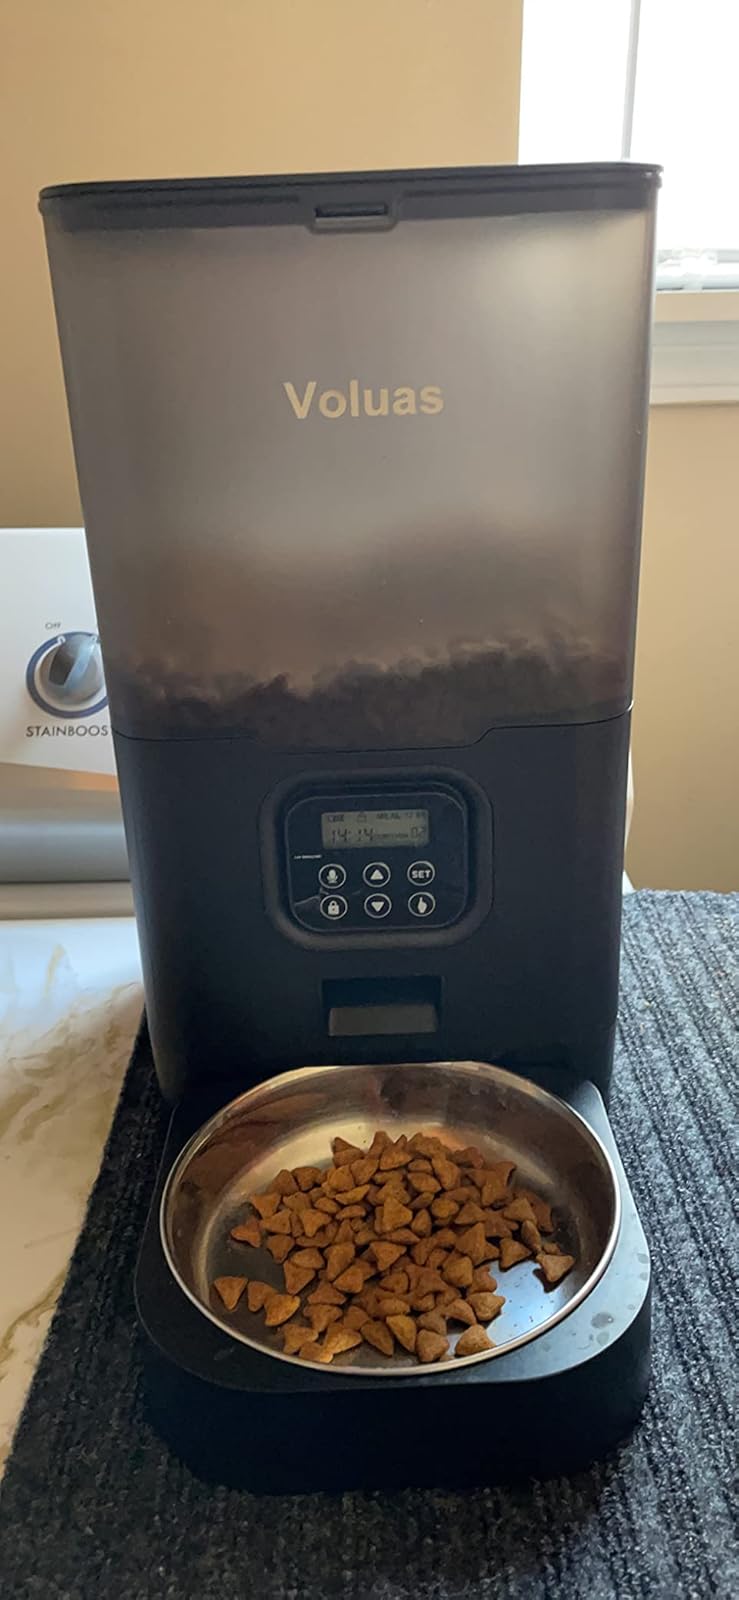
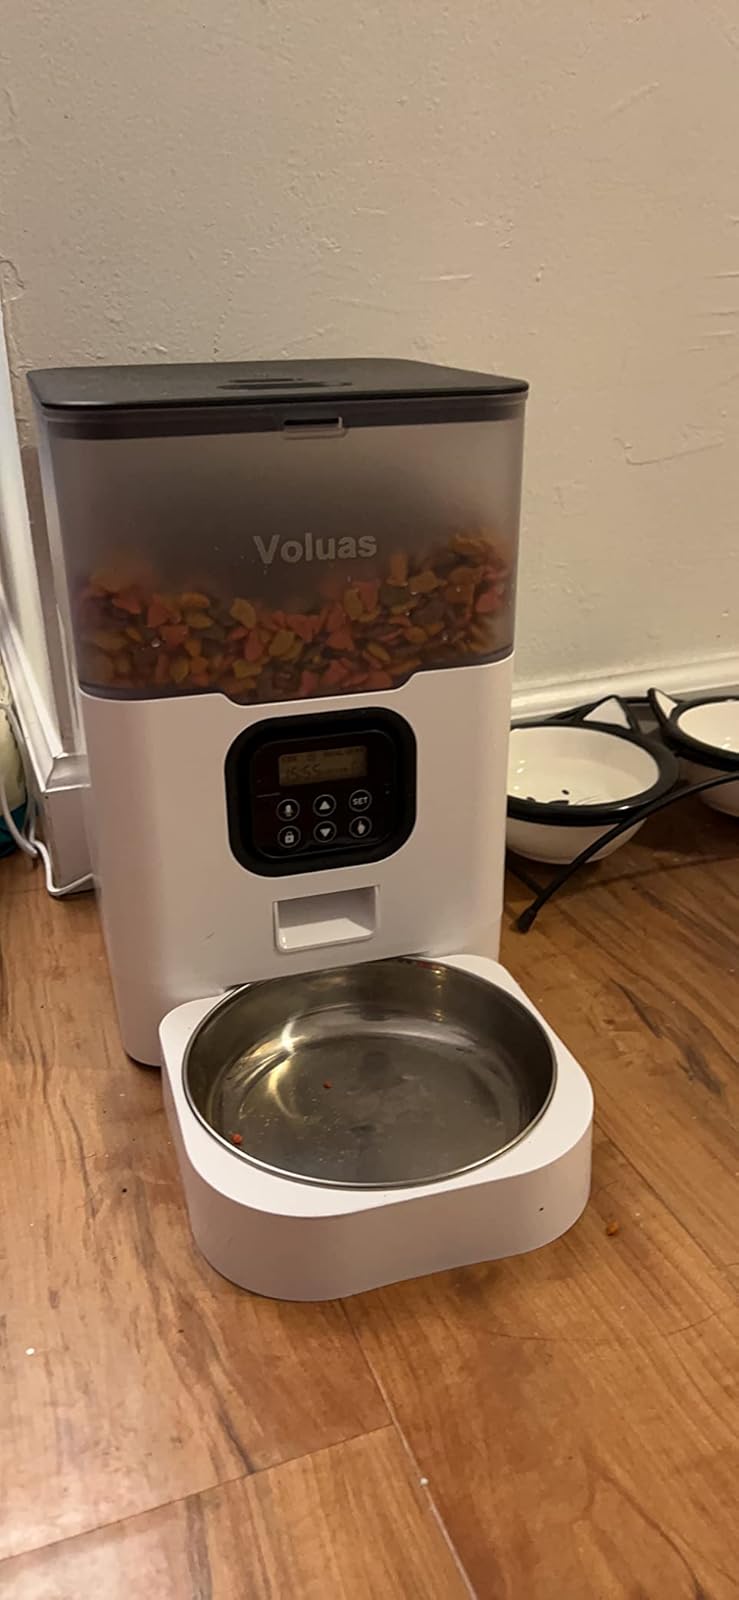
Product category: items_feeder
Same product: no